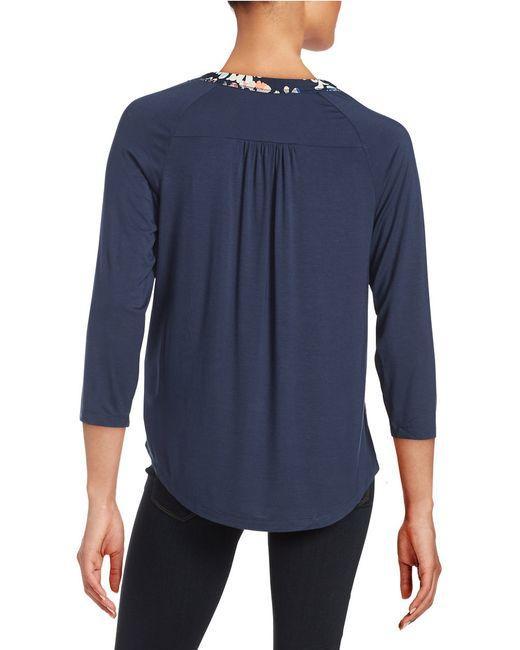
dunkelblaues langärmeliges lockeres formelles Oberteil